Genie in a Bottle

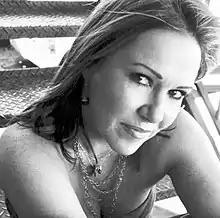
One of the song's co-writers, Pamela Sheyne.

EMI executive Carla Ondrasik introduced two of her most prominent songwriters, David Frank and Steve Kipner. They began working together, and later collaborated with writer Pamela Sheyne. The evening before their songwriting appointment, Frank awoke with an idea for a song which consisted of an eight-bar loop with "a lot of different changes". When presenting the track to Sheyne, she performed the lyrics "If you want to be with me", which Frank liked. The three writers continued adding lyrics to a "really fast" writing session; they agreed that intellect was an afterthought, with the main intention to create a "hit song". They agreed a female should serve as the lead singer, at which point Frank recommended that Aguilera record the track.